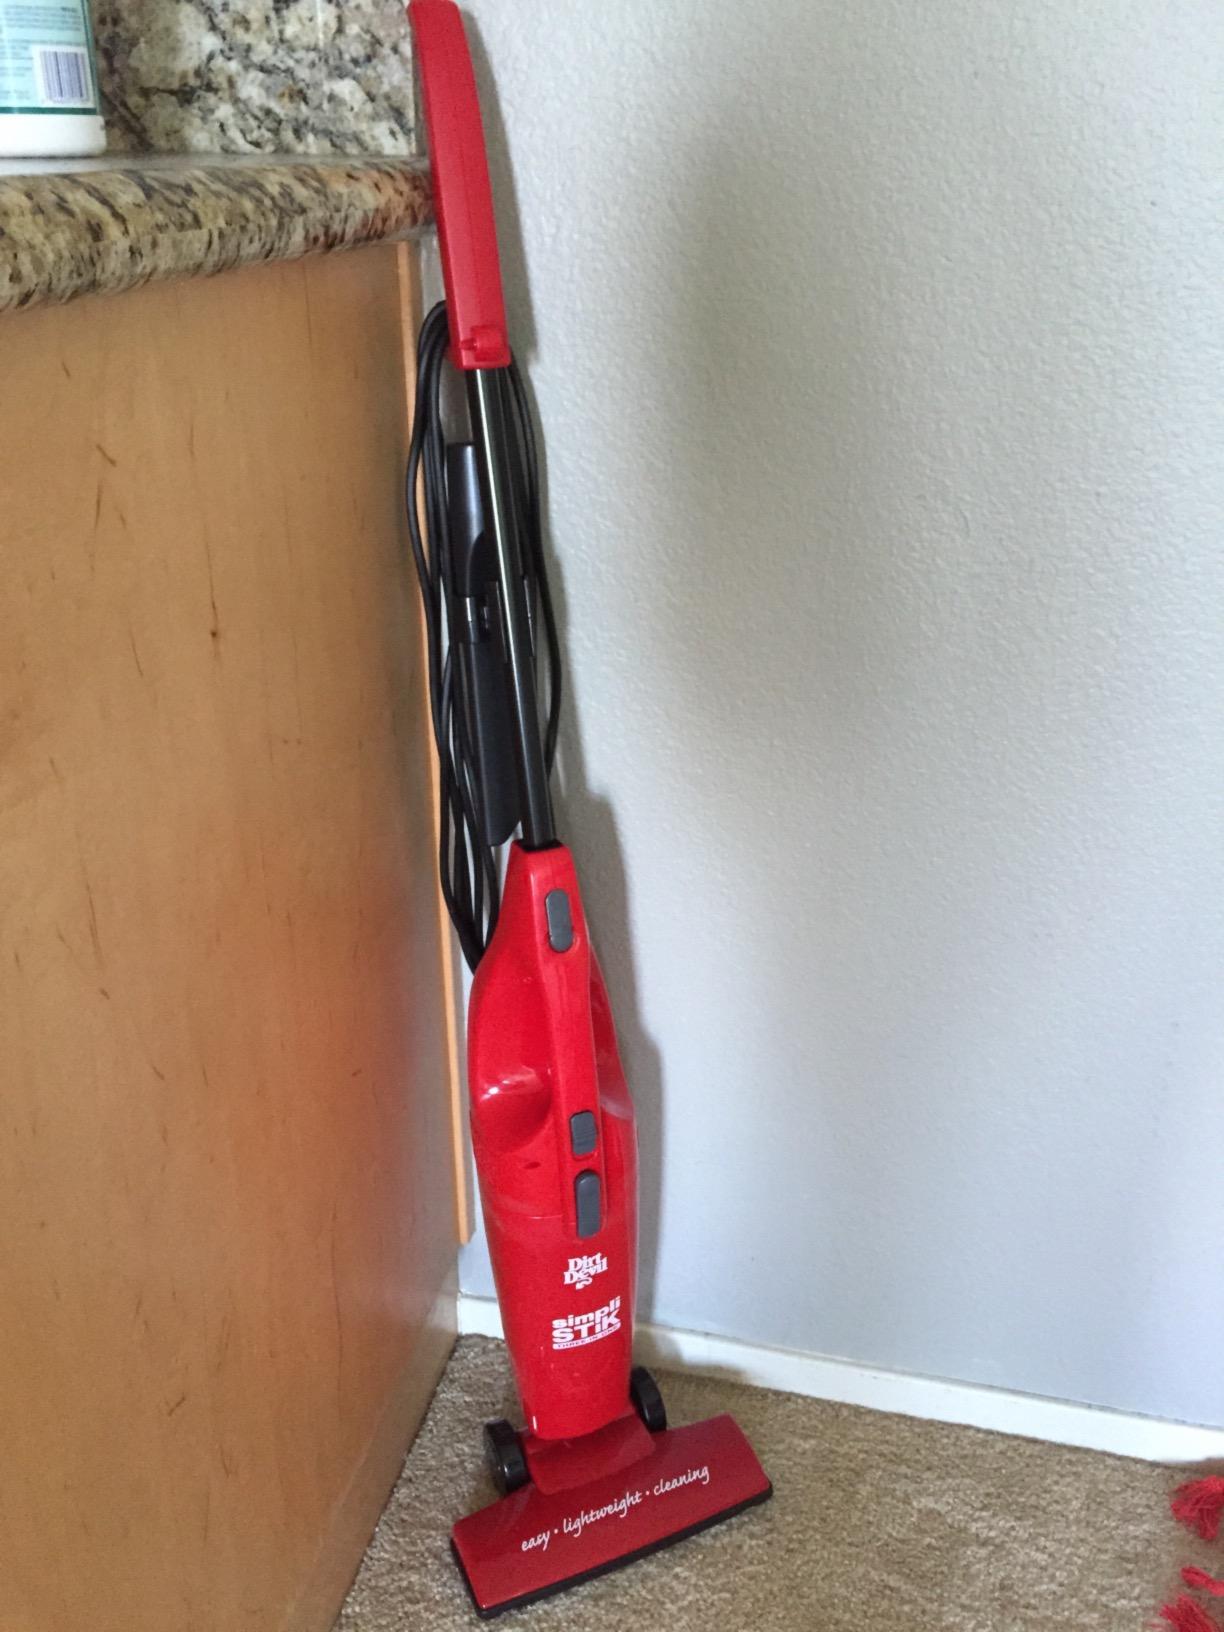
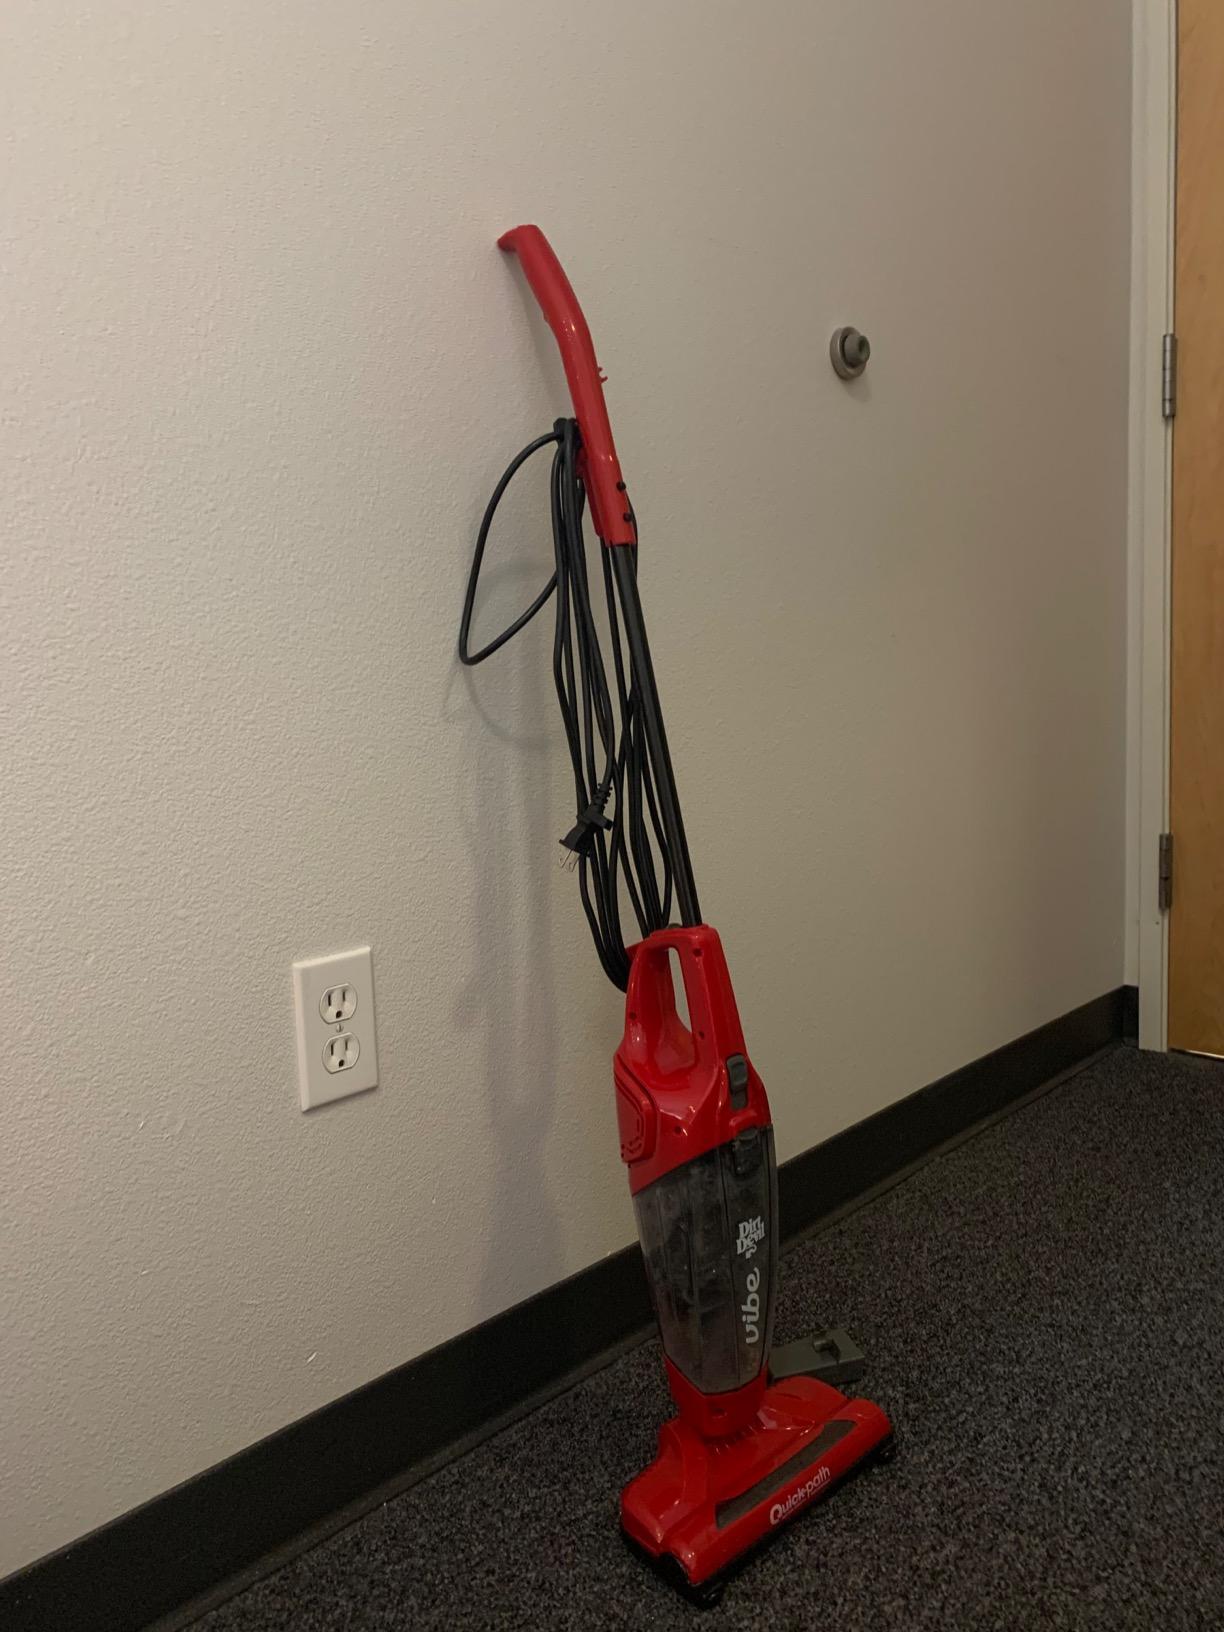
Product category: items_vacuum
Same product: no